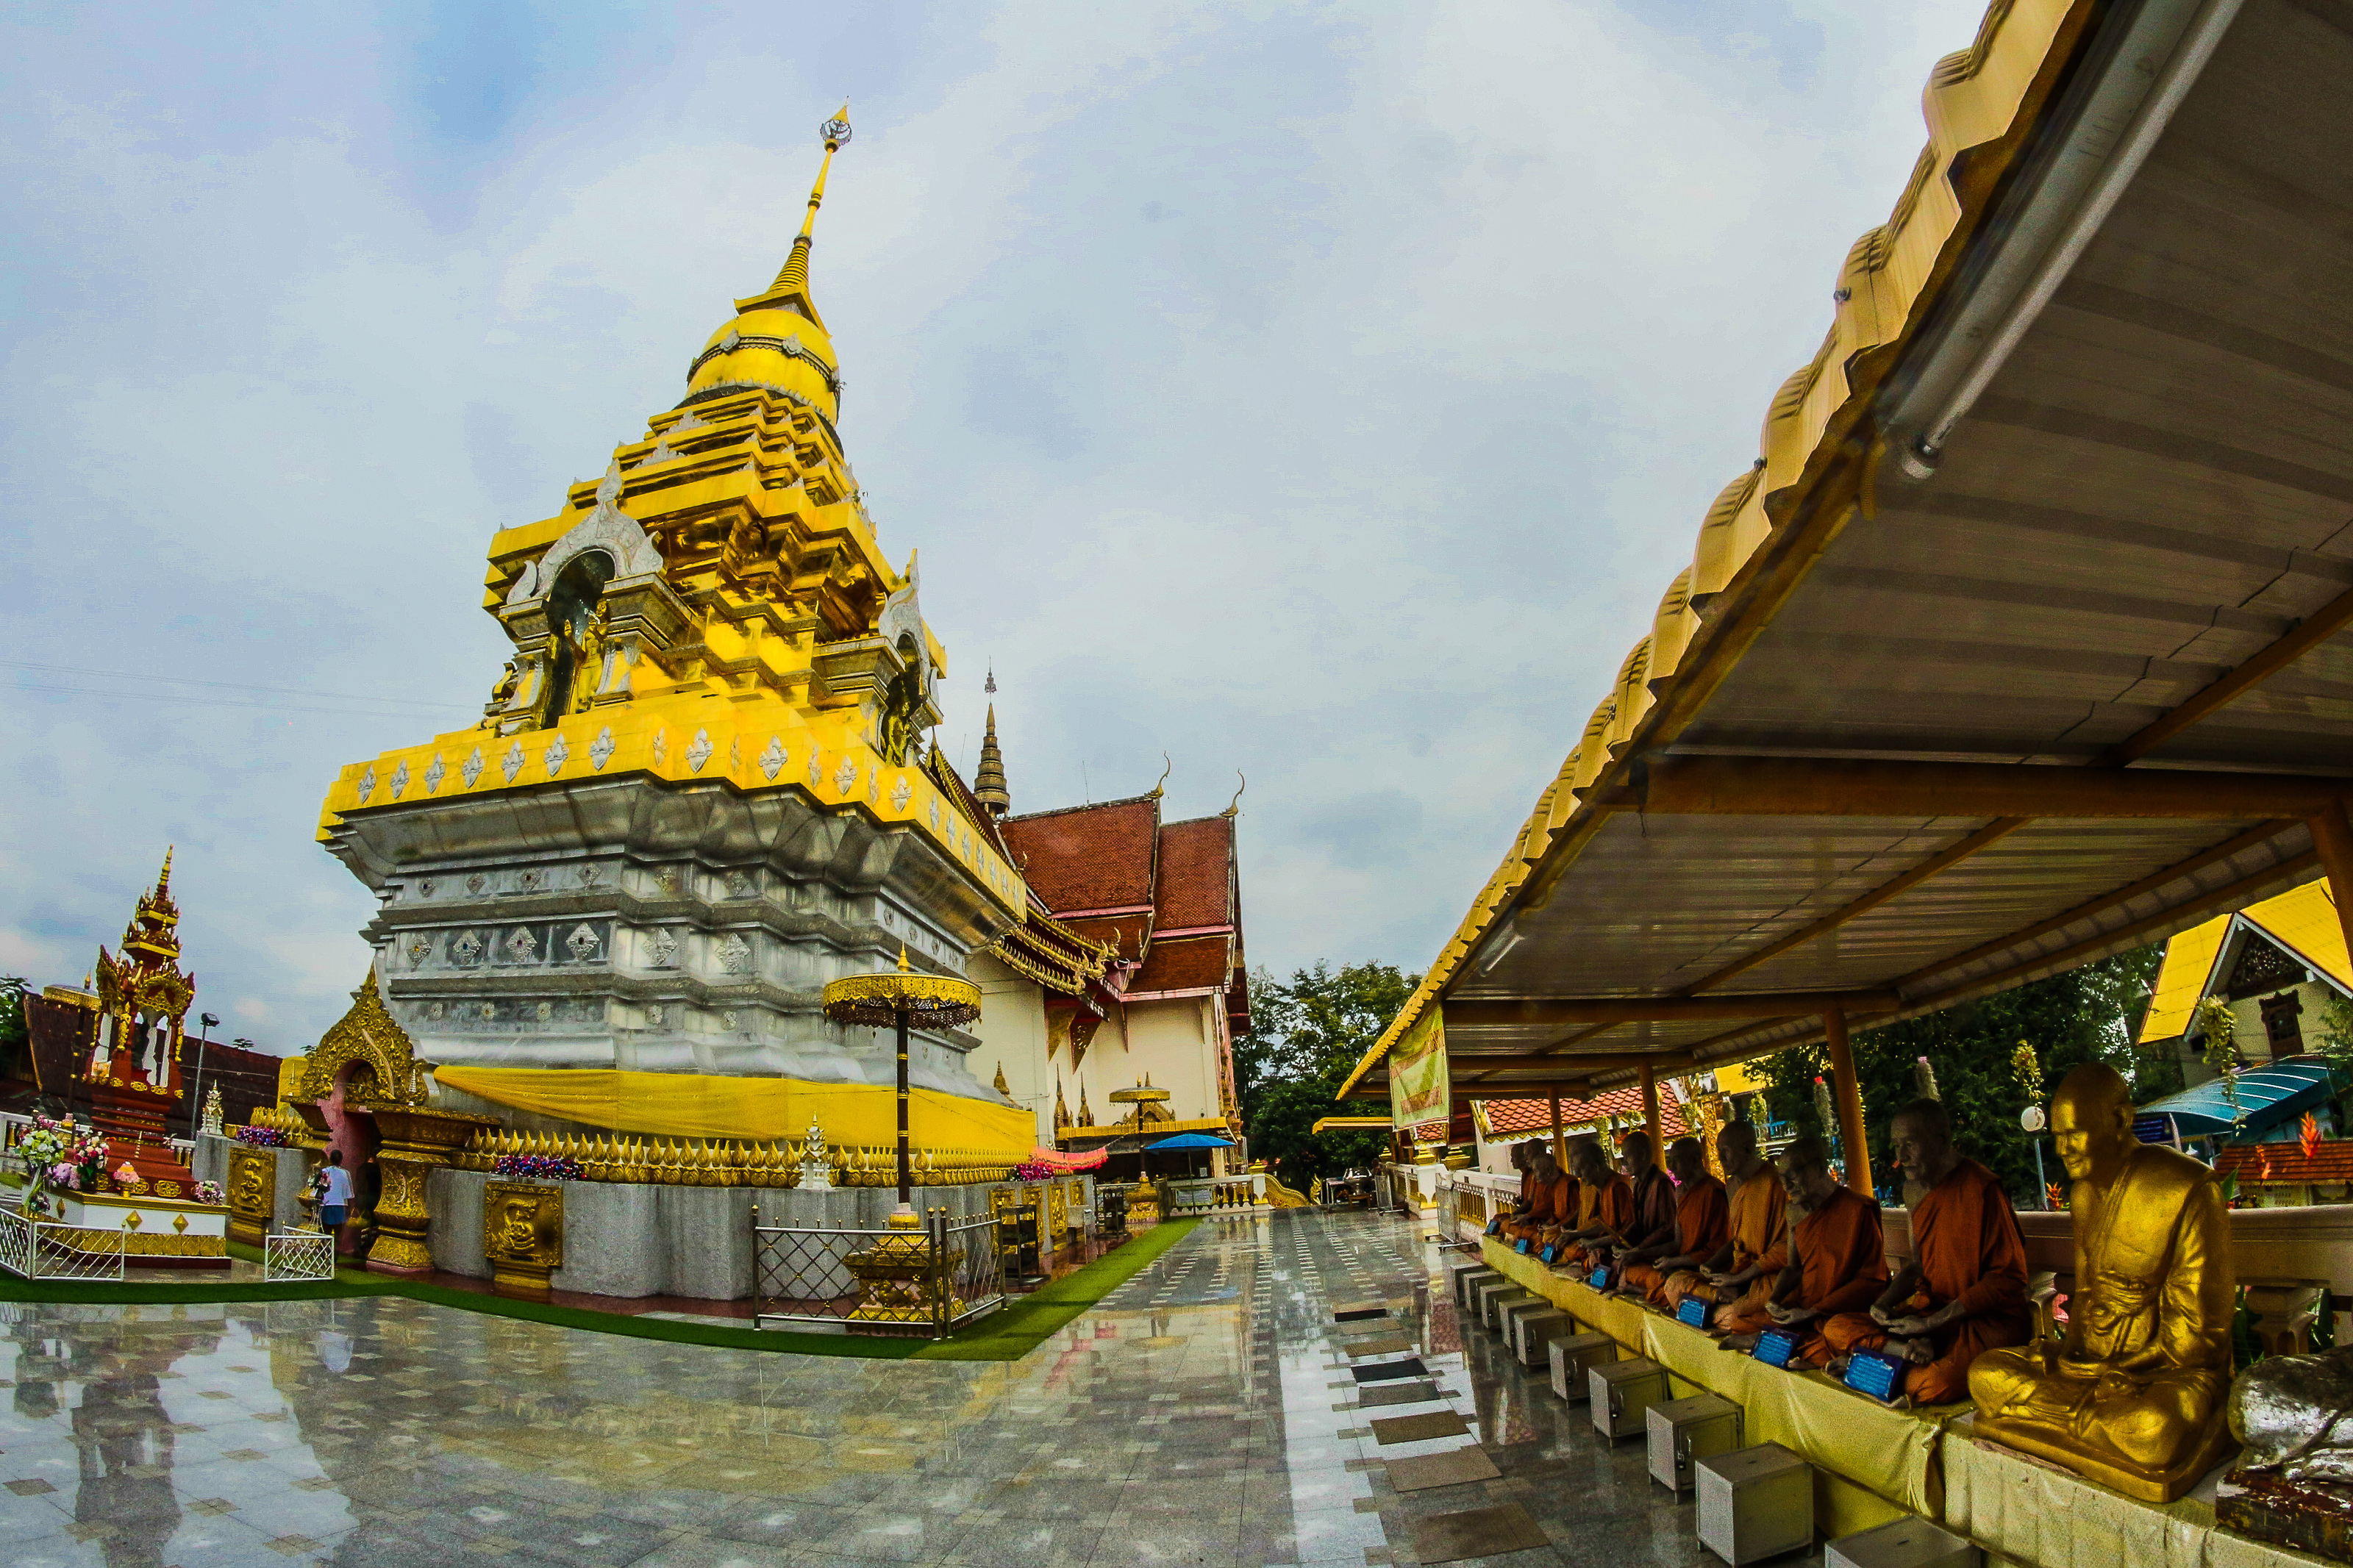
thailand, temple, buddhism, culture, travel, architecture, religion, asia, chiangmai, landmark, ancient, wat, traditional, thai, art, asian, tourism, buddha, buddhist, building, religious, beautiful, gold, statue, history, pagoda, background, chiang mai, sculpture, place of worship, sky, yellow, shrine, historic site, chinese architecture, tower, monastery, cloud, tourist attraction, leisure, world, fictional character, city, hindu temple